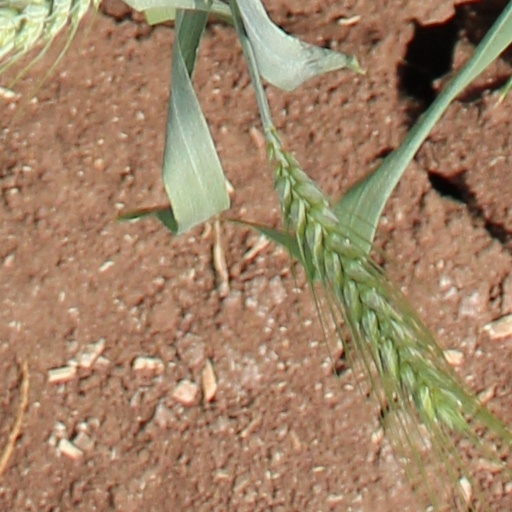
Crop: wheat